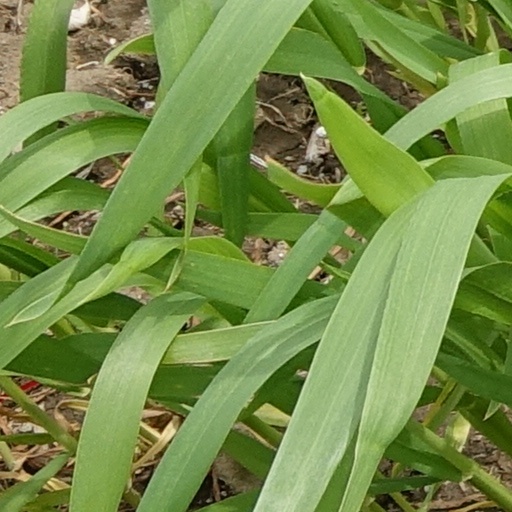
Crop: wheat